Cotton mill

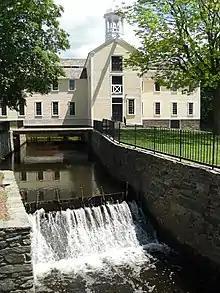
Slater's Mill in Pawtucket, Rhode Island, built in 1790

In the United States, the early horse-powered Beverly Cotton Manufactory was designed by Thomas Somers, who started construction and testing of the facility in 1787, finishing the factory's equipment in 1788. Experience from this factory led Moses Brown of Providence to request the assistance of a person skilled in water-powered spinning. Samuel Slater, an immigrant and trained textile worker from England, accepted Brown's proposal, and assisted with the design and construction of Slater Mill, built in 1790 on the Blackstone River in Pawtucket, Rhode Island. Slater evaded restrictions on emigration put in place to allow England to maintain its monopoly on cotton mills. Slater Mill resembled the Beverly Cotton Manufactory and a mill in Derbyshire in which he had worked.